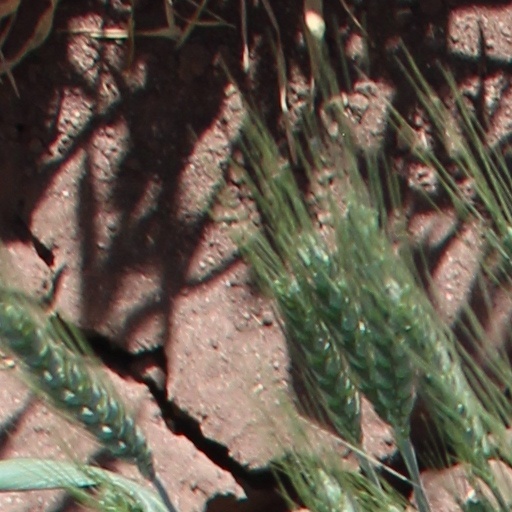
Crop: wheat